Shia Islam in the Indian subcontinent

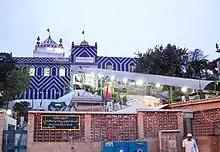
The tomb of Abdullah Shah Ghazi in Karachi

""I know an influential Hindu king in a district of Sindh who has a strong army. Despite his polytheism, he greatly honors [the family of] the Prophet. He is a trustworthy person. I will write to him and try to arrange an agreement between you and him. You will know that this is the best place for you and your followers. ""